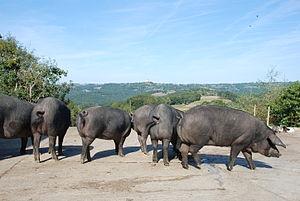
Truies de l'élevage de M. Arberet, à Bonnemazon, dans les Baronnies (Hautes Pyrénées), près de l'abbaye de l'Escaladieu et du Château de Mauvezin (sur la photographie).
La Bigorre est un comté historique des Pyrénées françaises et de Gascogne, territoire de la région Occitanie.
Le tourisme dans les Hautes-Pyrénées constitue la première activité économique du département. Il résulte notamment de la pratique du pèlerinage à Lourdes, de l'attrait du pyrénéisme et de certains sites culturels.
Le porc gascon est une race porcine locale du sud-ouest de la France appartenant au type ibérique élevé pour l'alimentation. Il est également élevé dans le cadre d'une filière et, individuellement, en production fermière pour la transformation en charcuteries et salaisons de grandes qualités vouées au commerce.